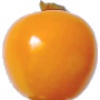
Label: physalis